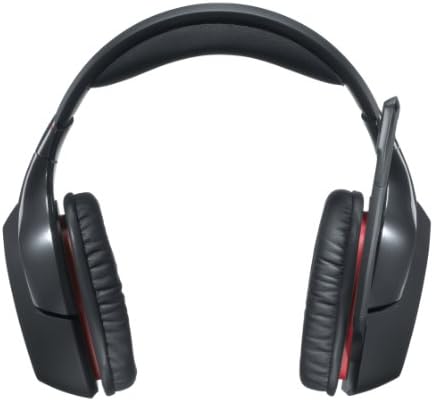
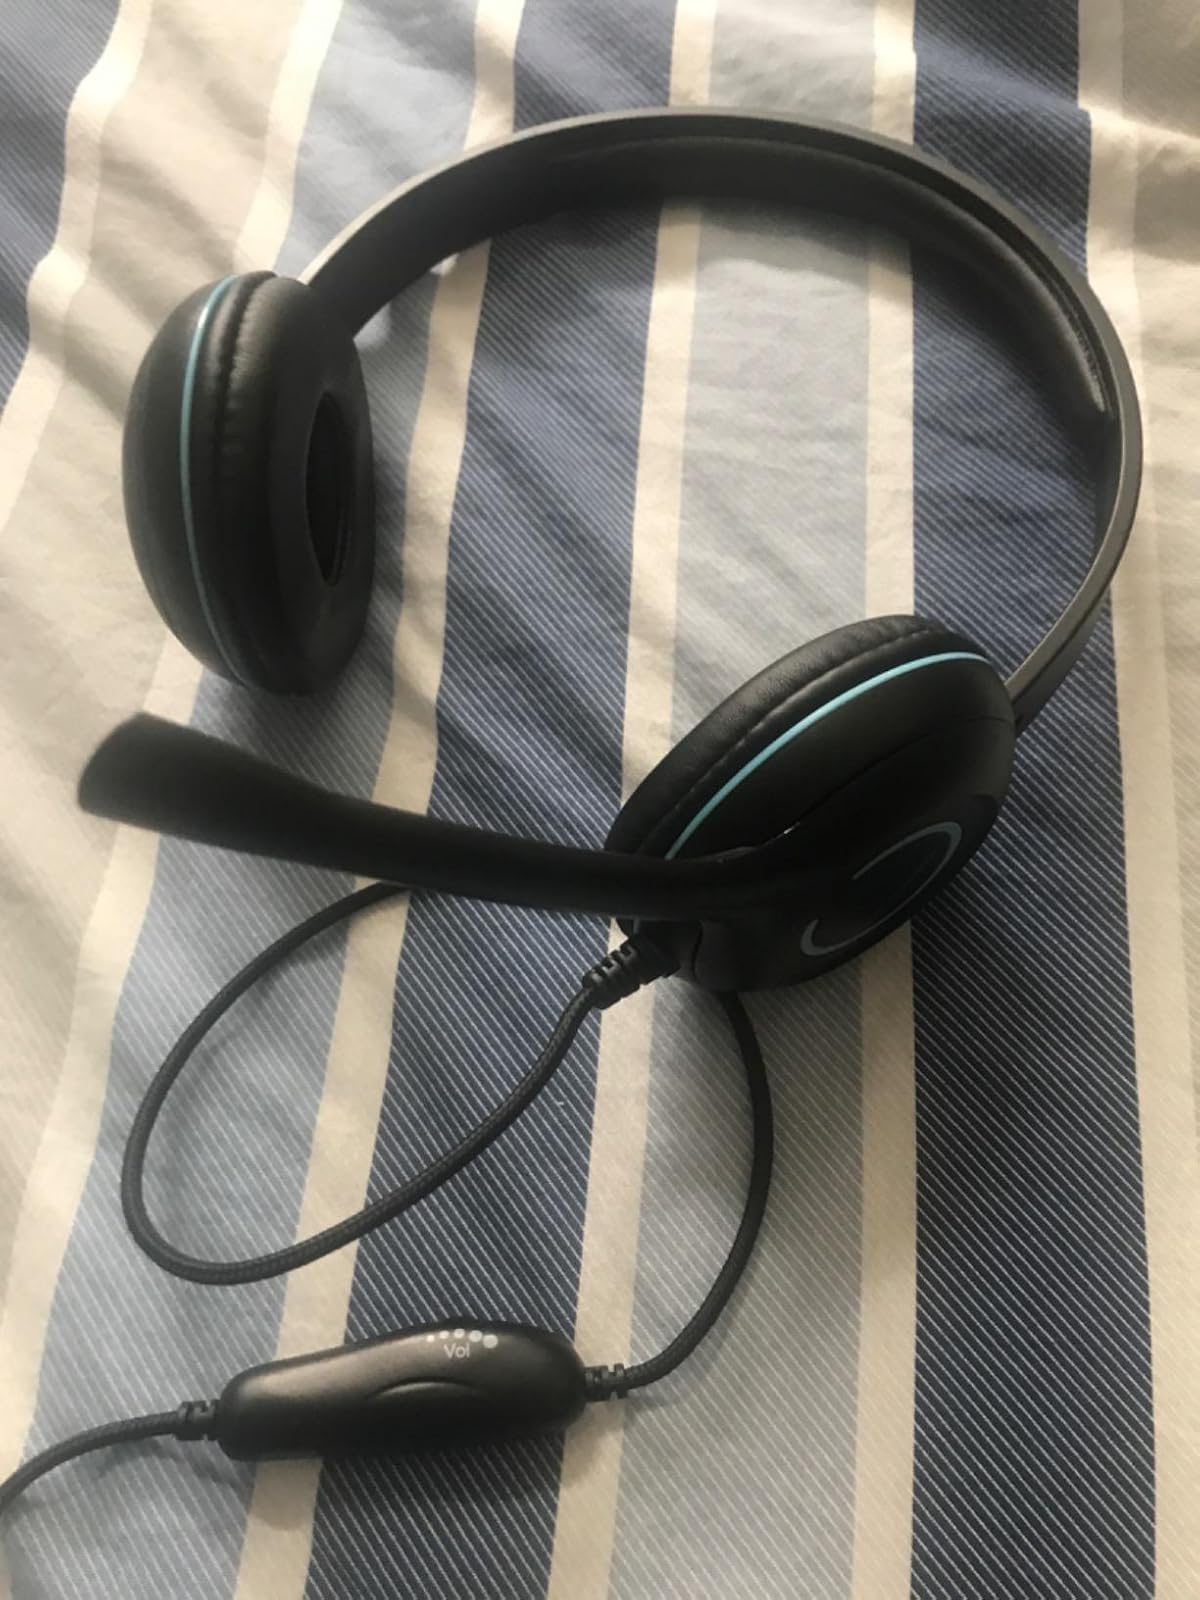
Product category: headphones
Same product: no